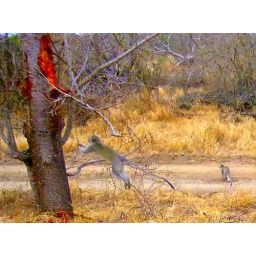
A fresh scar on the tree left by an elephant